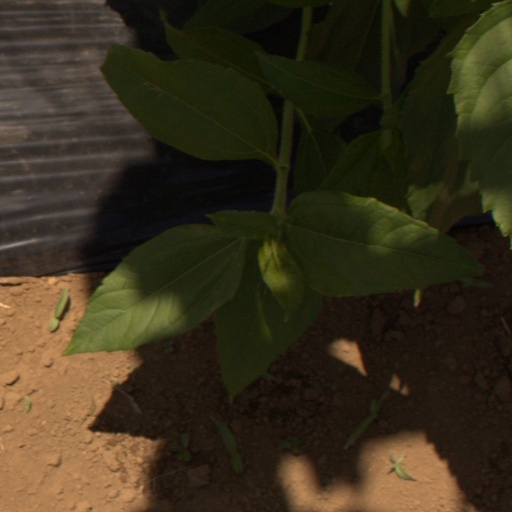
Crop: Jerusalem artichoke